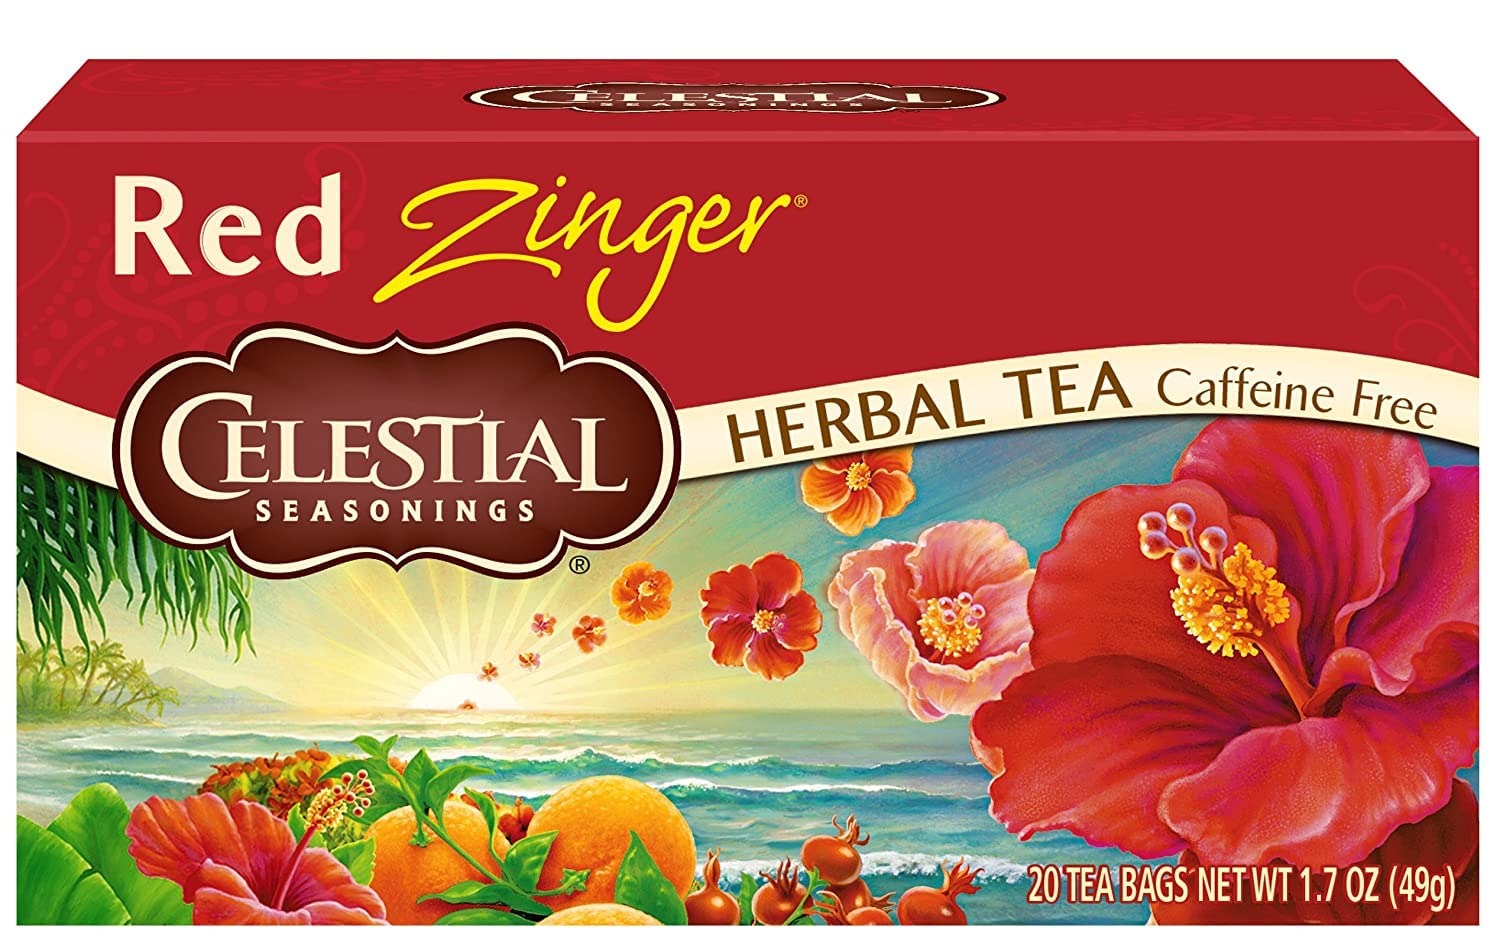
Item Name: Celestial Seasonings Tea Caffeine Free Herbal Tea, Red Zinger 20 ea ( Packs of 6)
Product Description: Caffeine Free100% Natural
Value: 6.0
Unit: Count

Price: 35.99